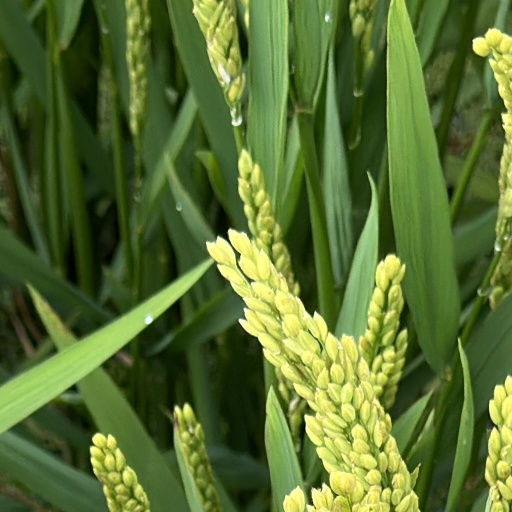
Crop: rice